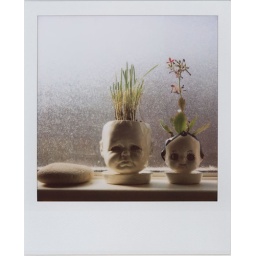
two heads and a rock in the window